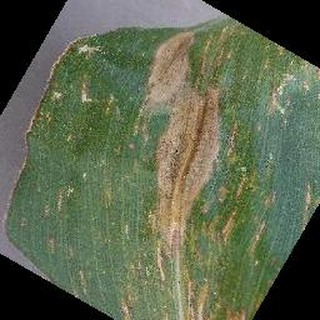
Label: corn_cercospora_leaf_spot